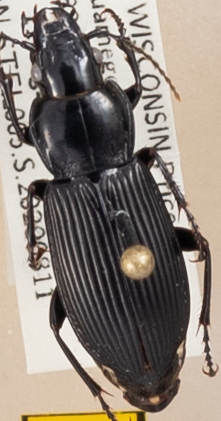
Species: Pterostichus melanarius melanarius
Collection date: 2020-08-11
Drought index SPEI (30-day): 2.09
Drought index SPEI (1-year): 2.09
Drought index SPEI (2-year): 2.09